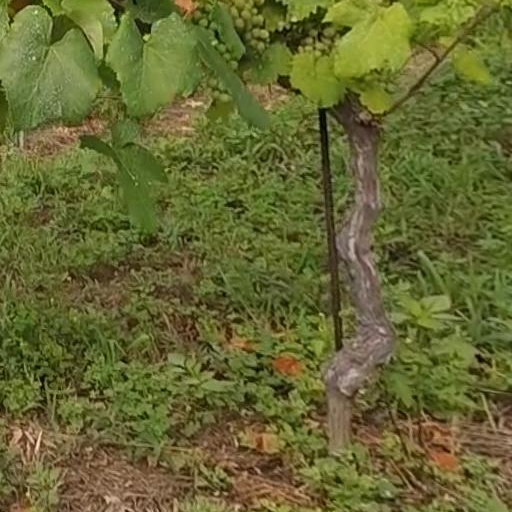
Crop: grape